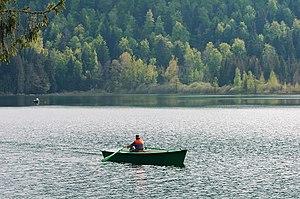
Le lac de Bonlieu est un lac du massif du Jura, situé dans la région des lacs du Jura français, dans le département du Jura, en Bourgogne-Franche-Comté.
Outre les romans pour lesquels il est surtout connu, l'écrivain Bernard Clavel a publié de nombreux textes, des récits sous forme d'albums ou de nouvelles, des essais qui éclairent les thèmes qu'il a abordés dans ses romans. Certains de ces écrits ont une importance toute particulière dans le cheminement de sa carrière et son évolution personnelle.